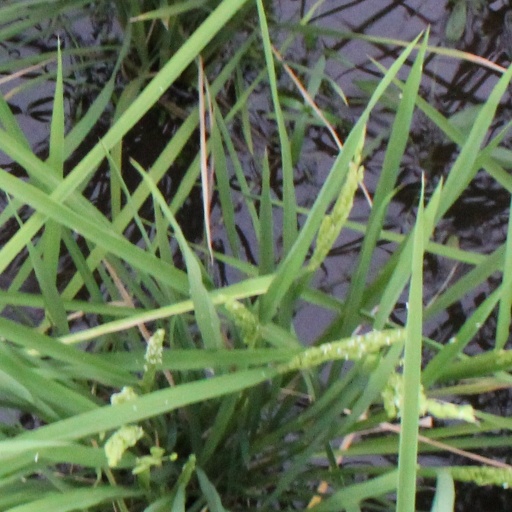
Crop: rice